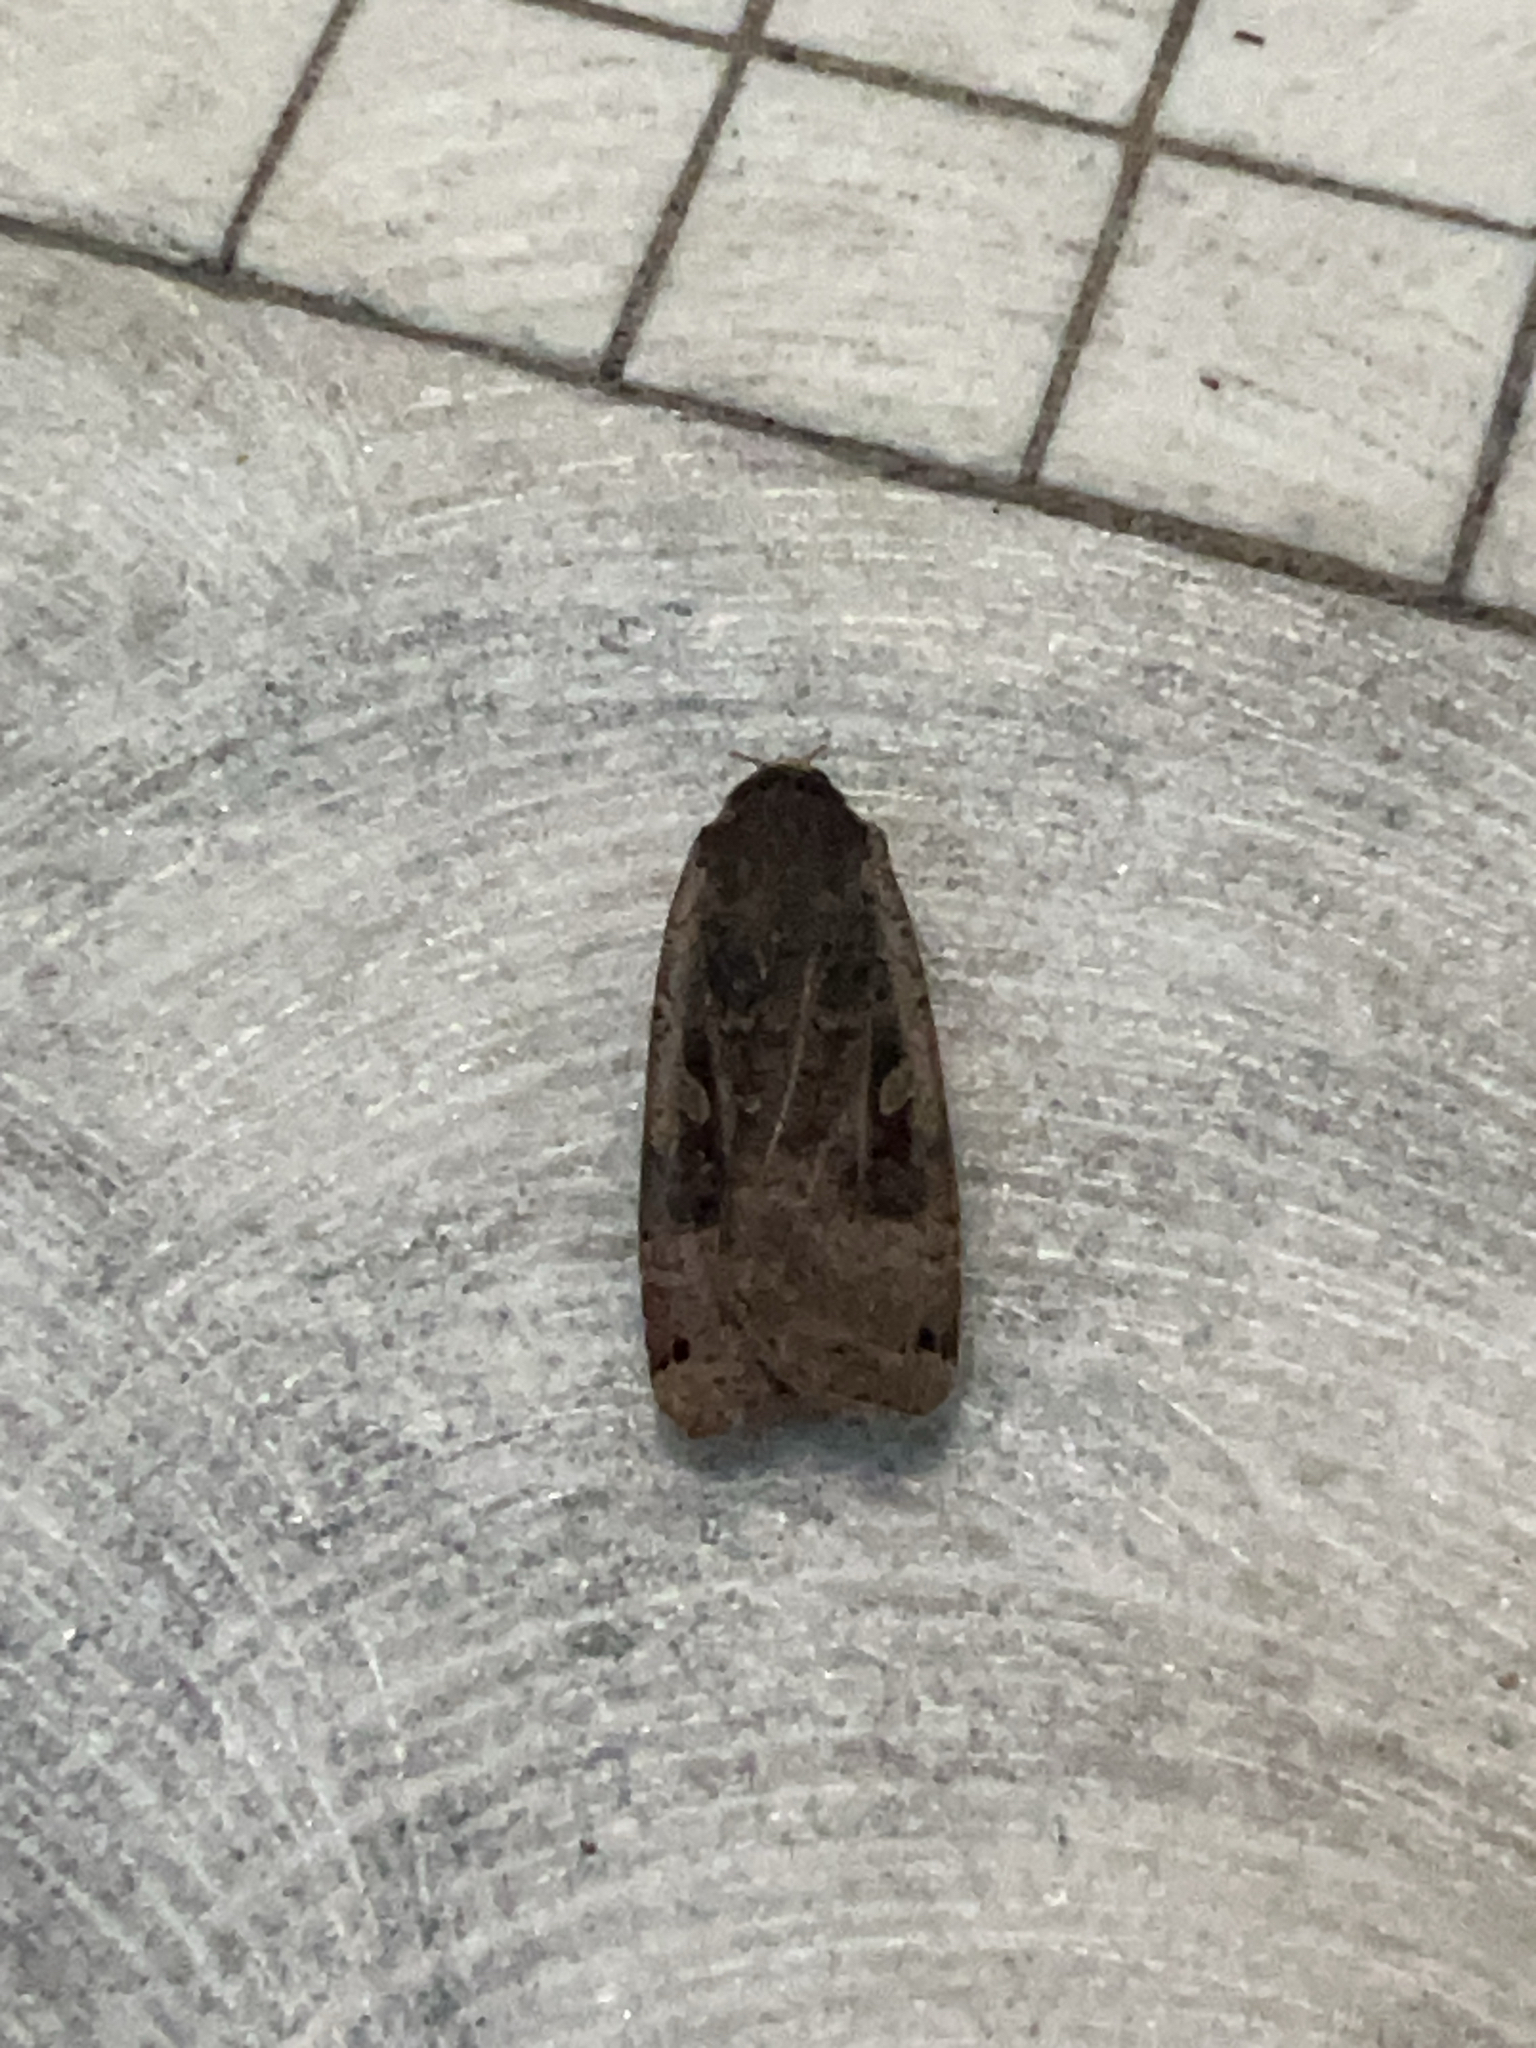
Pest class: cutworms